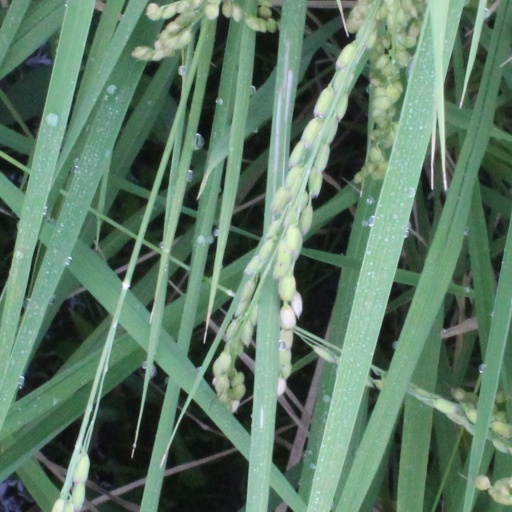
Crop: rice